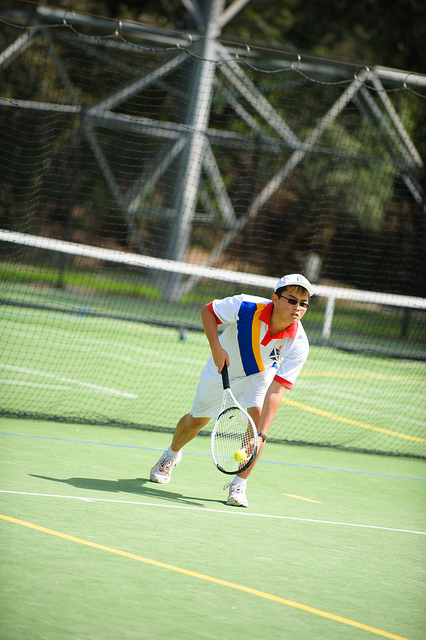
một nam vận động viên tennis đang cầm vợt và quả bóng ở trên sân